Sky position (RA, Dec in degrees): 159.729, 1.55
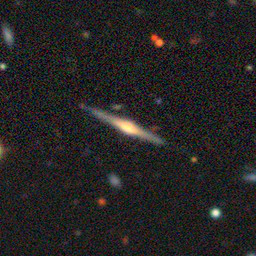
Galaxy morphology: Edge-on Galaxies with Bulge